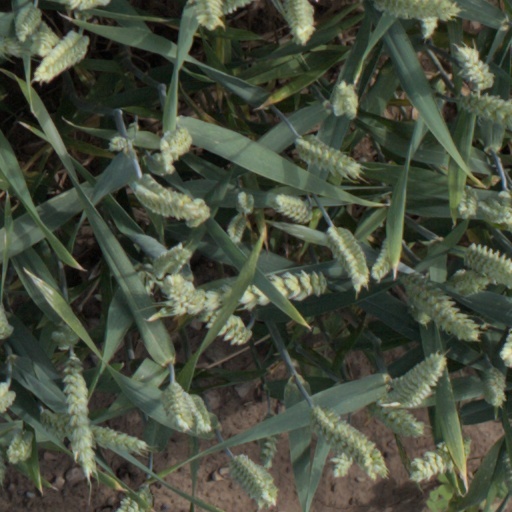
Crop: wheat